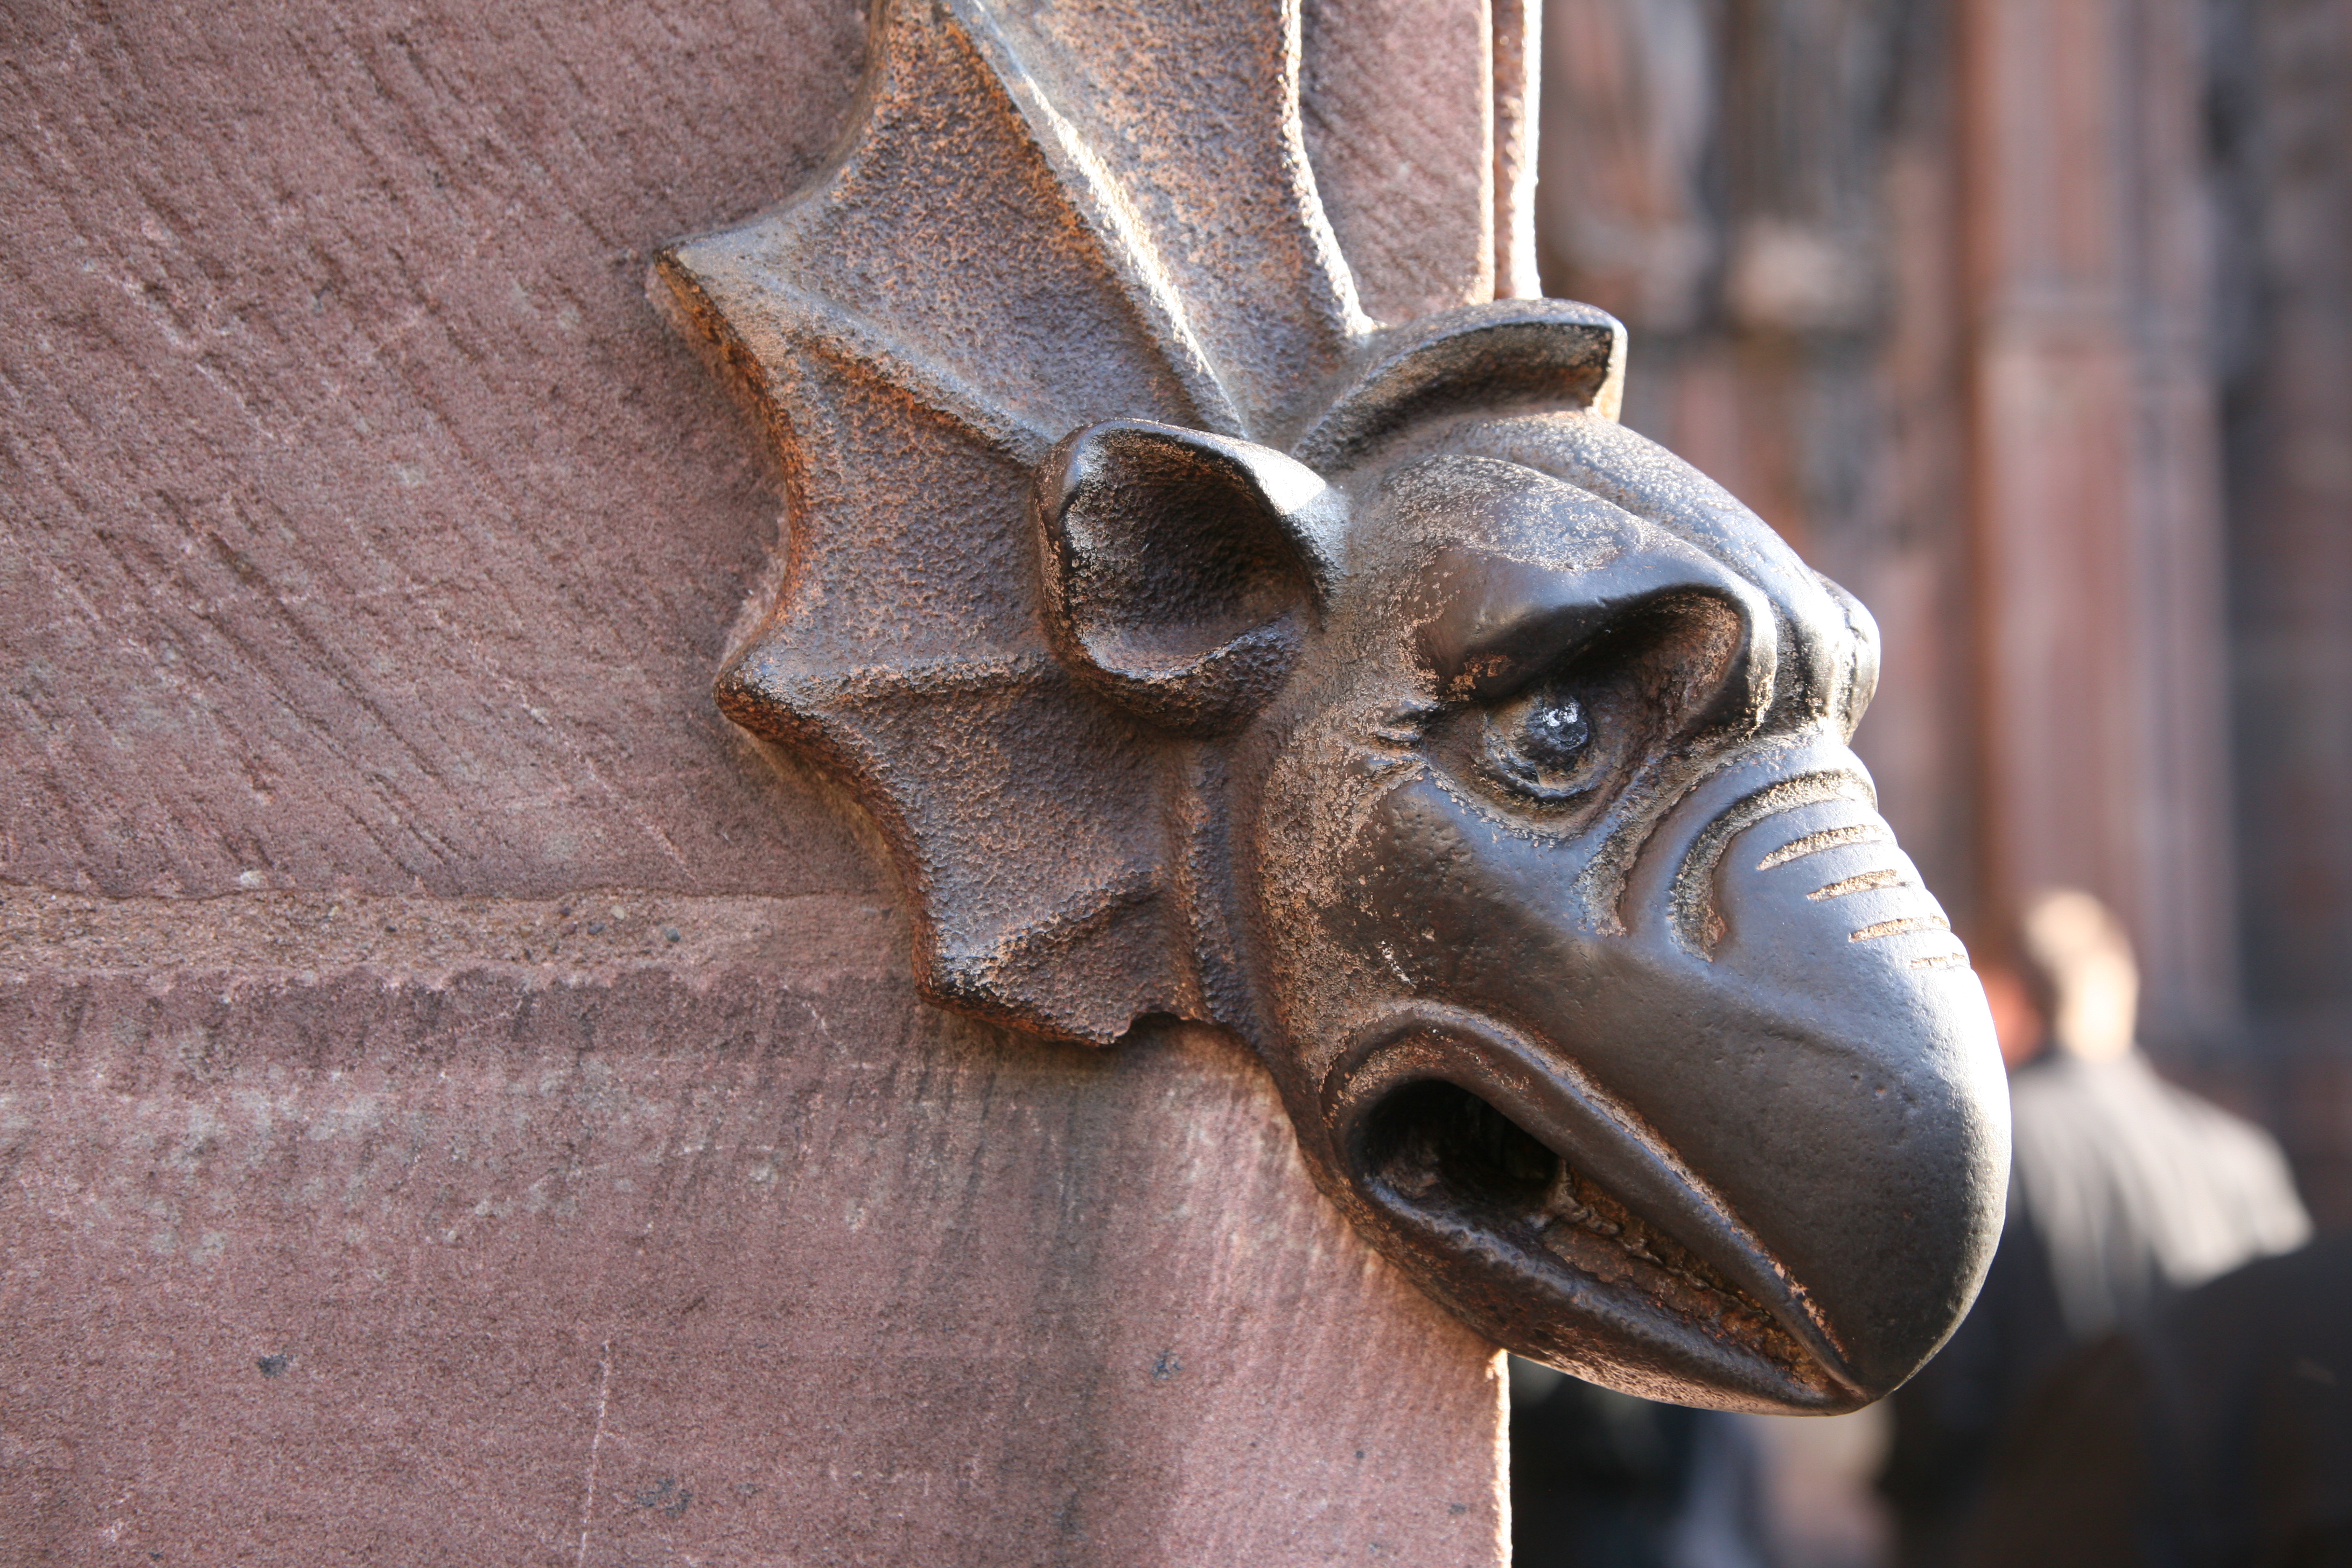
architecture, monument, statue, clothing, gargoyle, sculpture, art, mask, temple, head, bronze, carving, costume, alsace, architecturereligieuse, ancient history